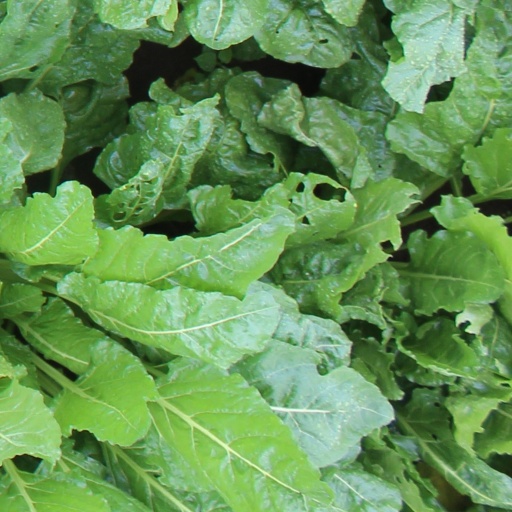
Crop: sugar beet